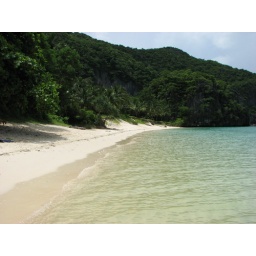
Basically, a swimming pool and an aquarium. All available for you in single body of water